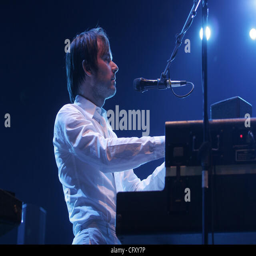
air performing at the festival